I'm From Japan

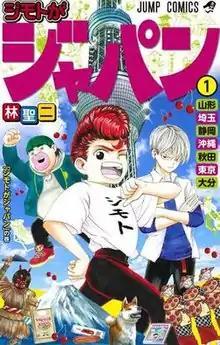
First volume cover

is a Japanese series written and illustrated by Seiji Hayashi. It was serialized in Shueisha's "shōnen" manga magazine "Weekly Shōnen Jump" from September 2018 to May 2019 and in "Saikyō Jump" from June 2019 to April 2020. Its chapters were collected in six "tankōbon" volumes. Viz Media published the first three chapters for its "Jump Start" initiative. Shueisha simulpublished the series in English on their app and website platform "Manga Plus" in January 2019. A 50-episode anime television series adaptation by ODDJOB was broadcast on TV Tokyo from April 2019 to March 2020.